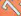
Number: 7